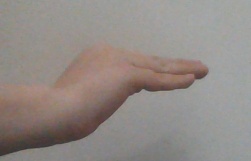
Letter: haa